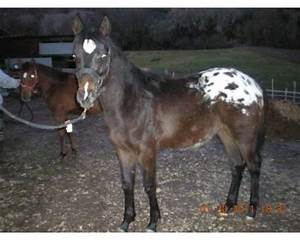
Label: horse